Heinrich Heine University Düsseldorf

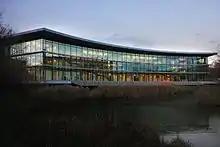
The Oeconomicum is home to the Faculty of Business Administration and Economics.

One of HHU's smaller faculties, the Faculty of Business Administration and Economics, attracted about 1,100 students in the winter semester 2011/12. The faculty is housed in the futuristic Oeconomicum building and offers Business Administration (BSc and MSc), Economics (BSc and MSc) and Business Chemistry (BSc and MSc, in cooperation with the Faculty of Mathematics and Natural Sciences).